Ferwert

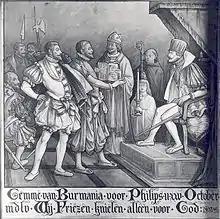
Gemme van Burmania in front of King Philip II

The "stins" Herjuwsma State was first mentioned around 1500. It was owned by Gemme Herjuwsma who was decapitated in 1512 in Leeuwarden for conspiring with Edzard I, Count of East Frisia, and his estate was seized by troops of the Duke of Burgundy. owned the estate in the mid-16th century. In 1555, he represented Friesland during the inauguration of Philip II of Spain and refused to kneel to the king, saying "Wy Friezen knibbelje allinne foar God" (We Frisian only kneel for God) which could be considered the start of the Dutch Revolt. Van Burmania was subsequently banned and had to flee to the Cologne. The estate was abandoned in 1805, and was demolished in 1816.